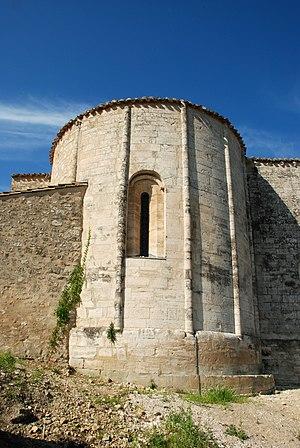
France - Languedoc - Hérault - Église de Saint-Vincent-de-Barbeyrargues
L'église Saint-Vincent est une église catholique de style roman située à Saint-Vincent-de-Barbeyrargues dans le département français de l'Hérault en région Occitanie.